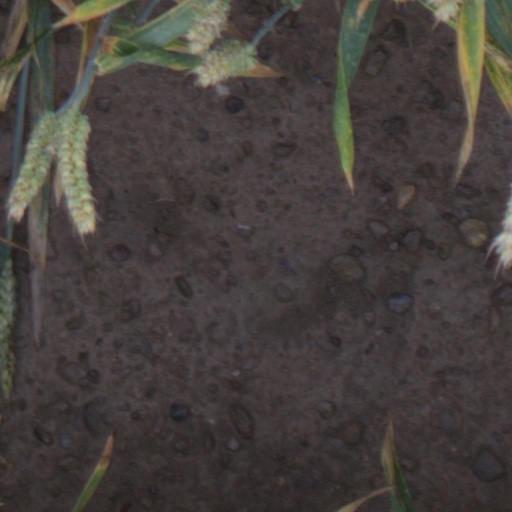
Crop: wheat